Last Days of Coney Island

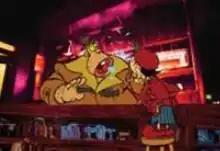
Animation on "Last Days of Coney Island" was drawn traditionally and completed digitally.

Much of the production was aided with the use of Toon Boom Studio, computer software designed to assemble 2D animation. Ralph Bakshi is quoted as saying "Eddie [Bakshi's son] began some coloring and refining of artwork in Photoshop then gradually moved over to doing this in Toon Boom Studio. The crossover was relatively painless. The programs worked well together. [...] I set up the picture in a traditional manner then Eddie uses Toon Boom Studio to do everything else. My animator Doug Compton also uses Toon Boom Studio to assemble and send pencil tests and animatics. Toon Boom Studio essentially becomes the studio."